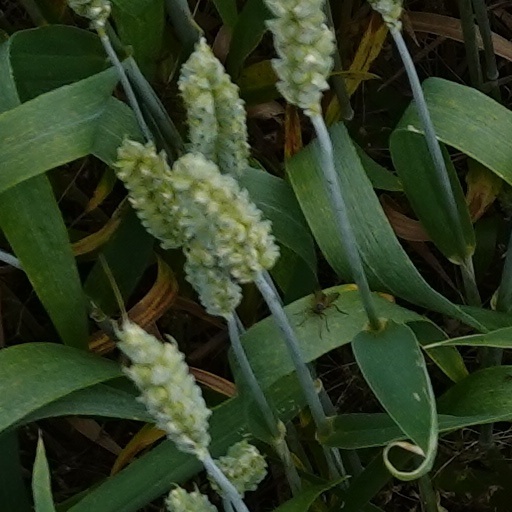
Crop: wheat